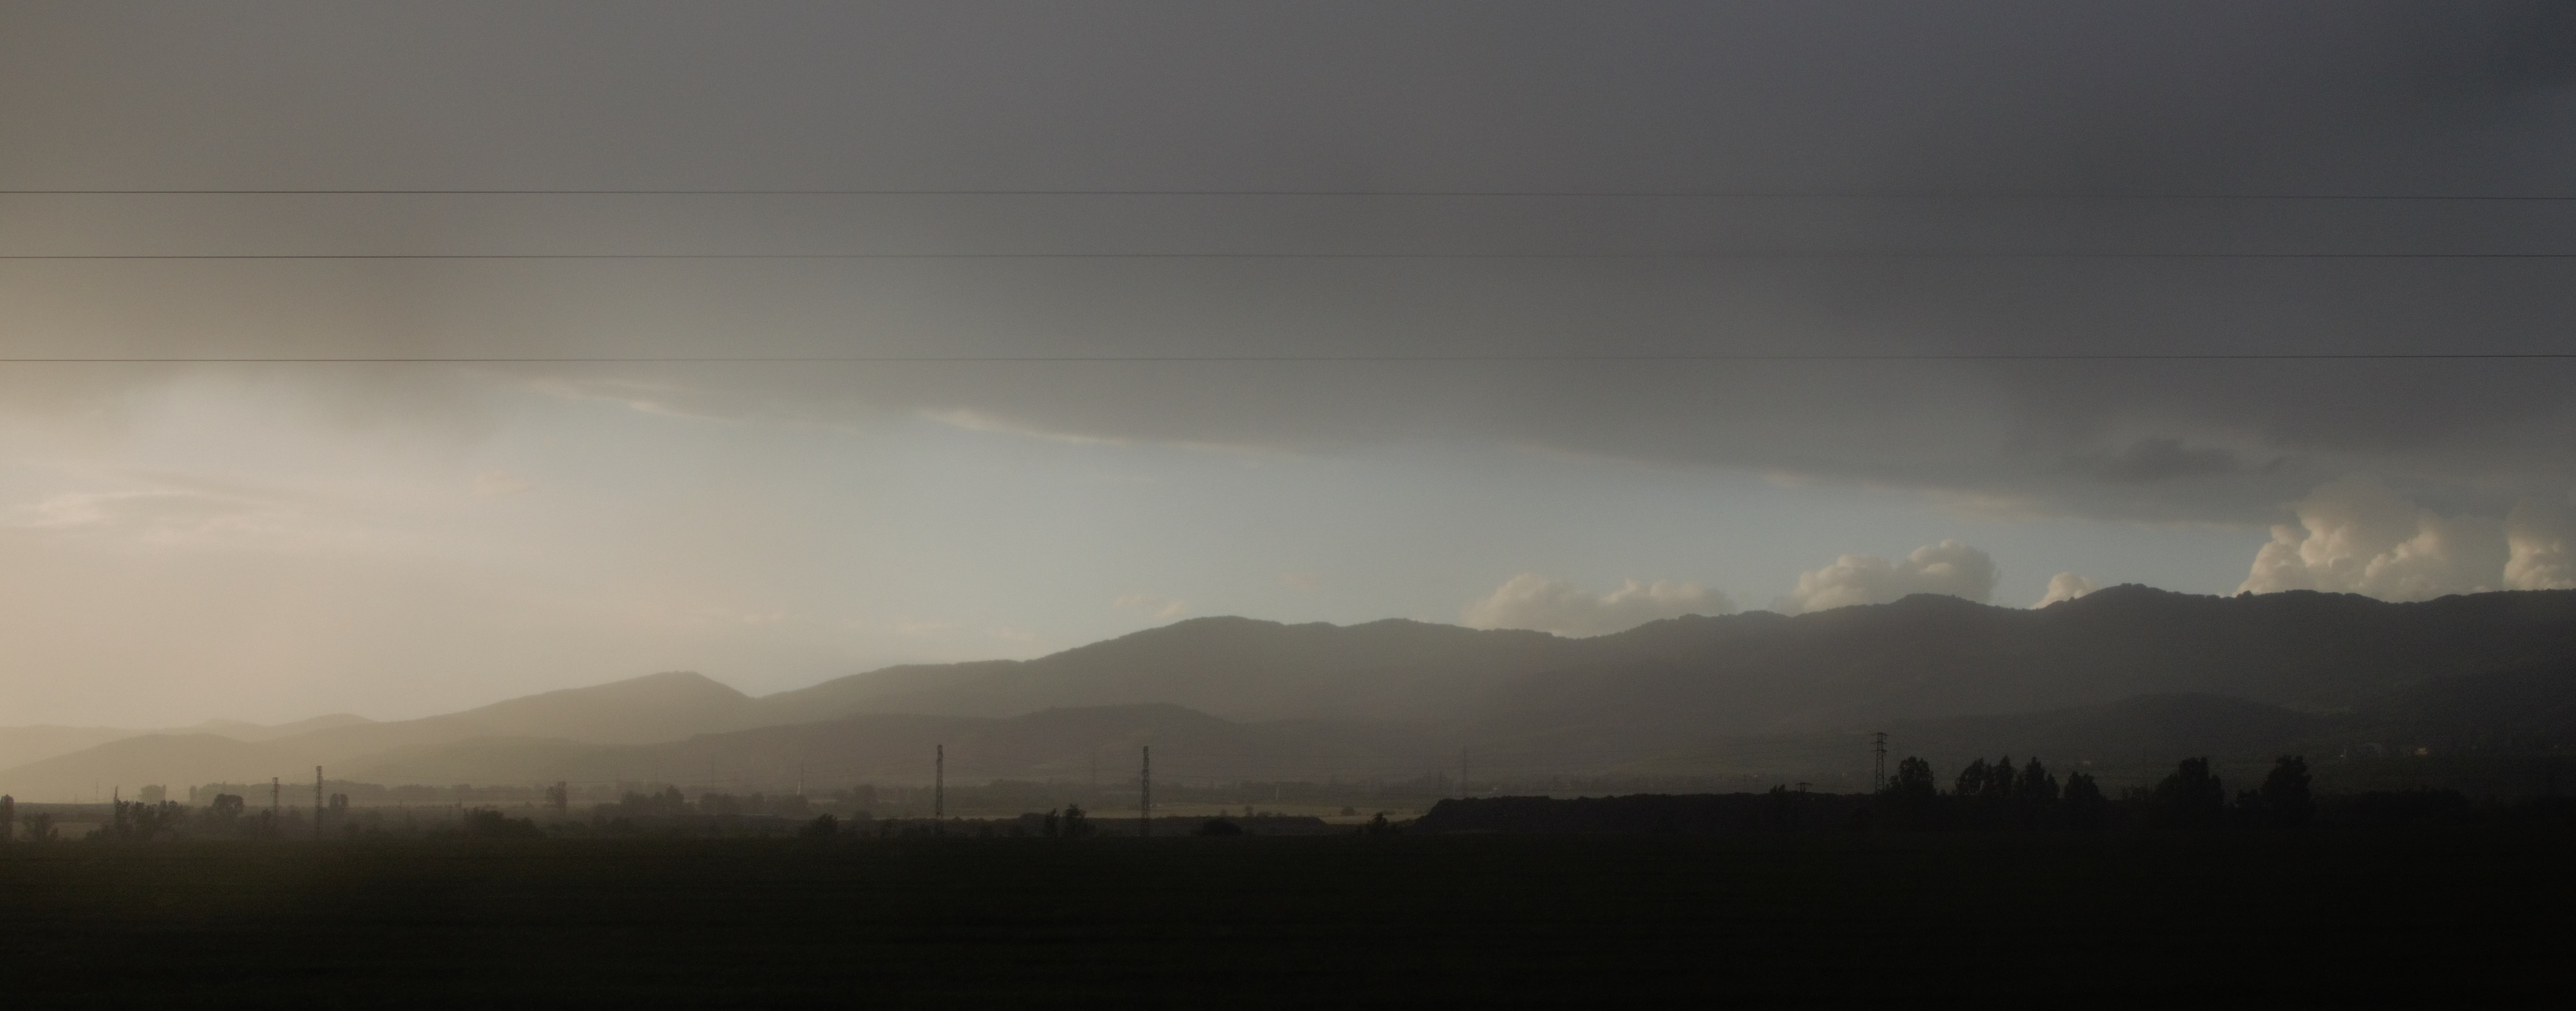
cloud, fog, sunrise, mist, morning, dawn, atmosphere, dusk, weather, haze, atmospheric phenomenon